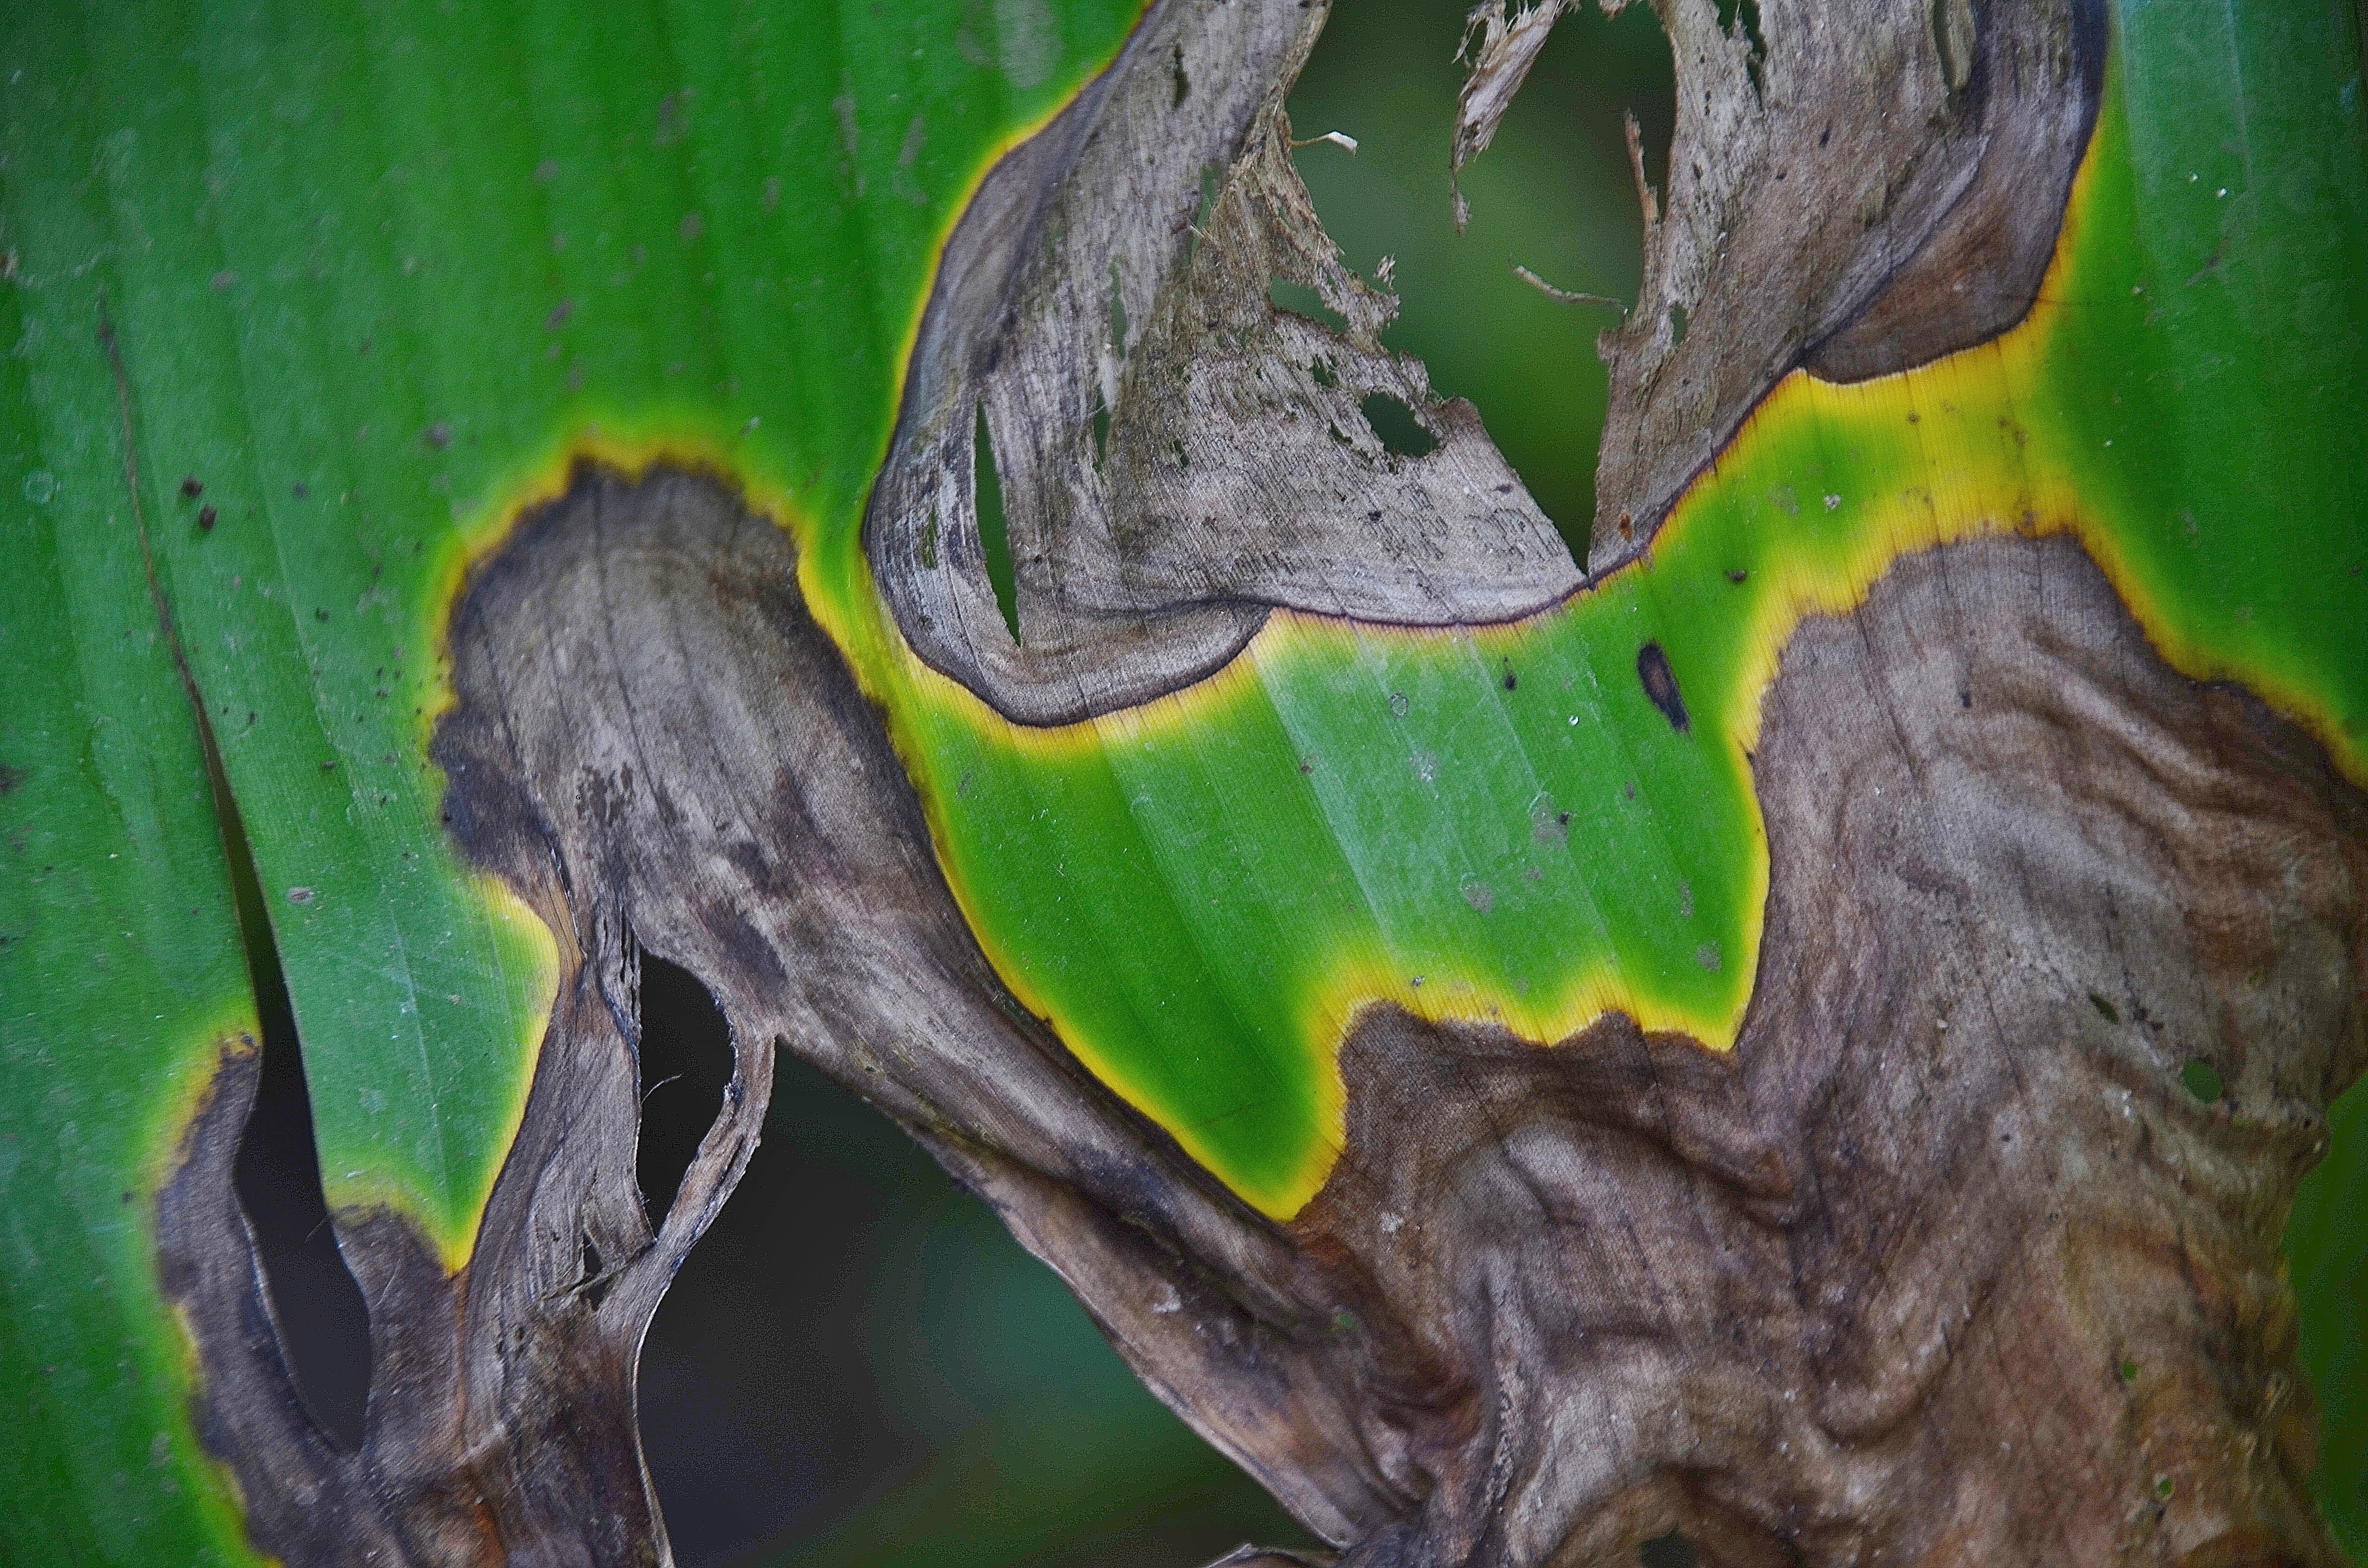
tree, nature, forest, grass, branch, plant, leaf, flower, trunk, wildlife, green, jungle, macro, botany, colorful, flora, fauna, close up, leaves, background, sick, macro photography, plant leaves, plant stem, woody plant